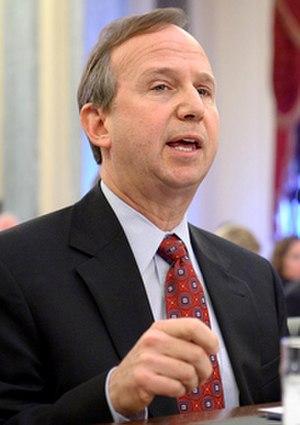
Jack A. Markell, né le 26 novembre 1960 à Newark, est un homme d'affaires et un homme politique américain, membre du Parti démocrate. Il est gouverneur de l'État du Delaware de 2009 à 2017.